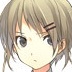
Portrait style: Anime Portrait